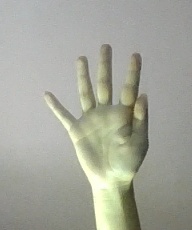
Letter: sheen